Dunmaglass, Scotland

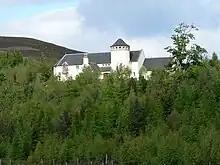
Dunmaglass Lodge

Dunmaglass is a shooting estate of about in the Monadhliath Mountains of Scotland. It is located around south of Inverness. It was owned by property developer Sir Jack Arnold Hayward (deceased 2015), former chairman of Wolverhampton Wanderers F.C. Dunmaglass is known for shooting of pheasant, grouse, duck and sometimes hare. Dunmaglass is also the historical seat of Clan MacGillivray.